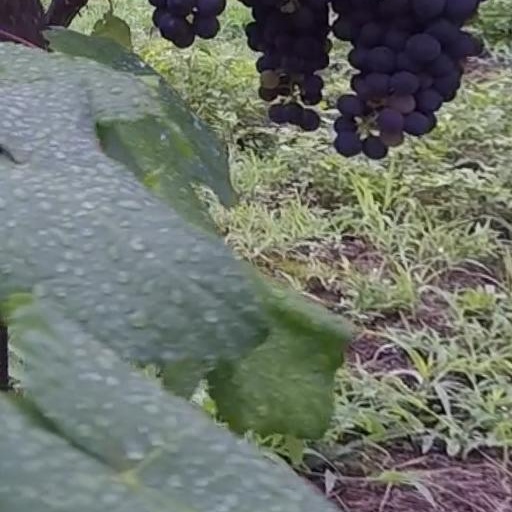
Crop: grape